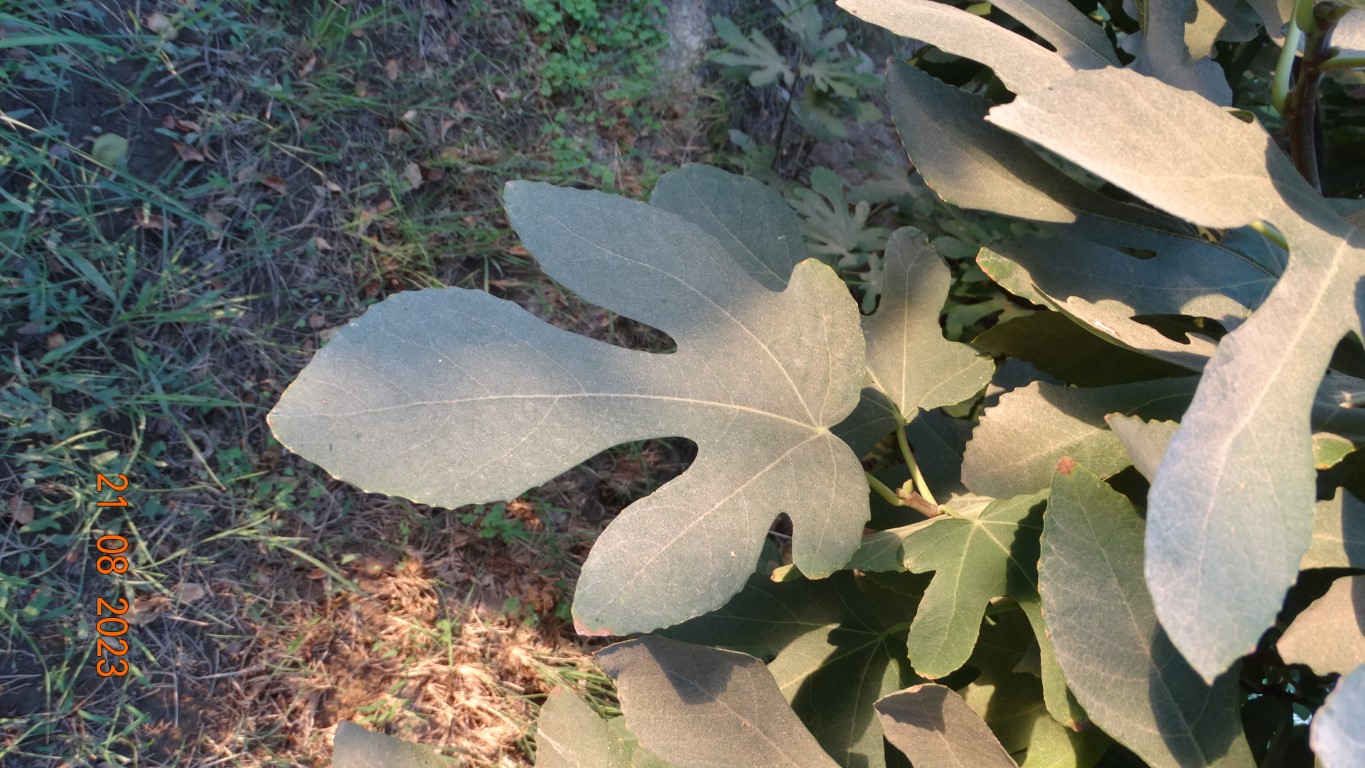
Label: infected